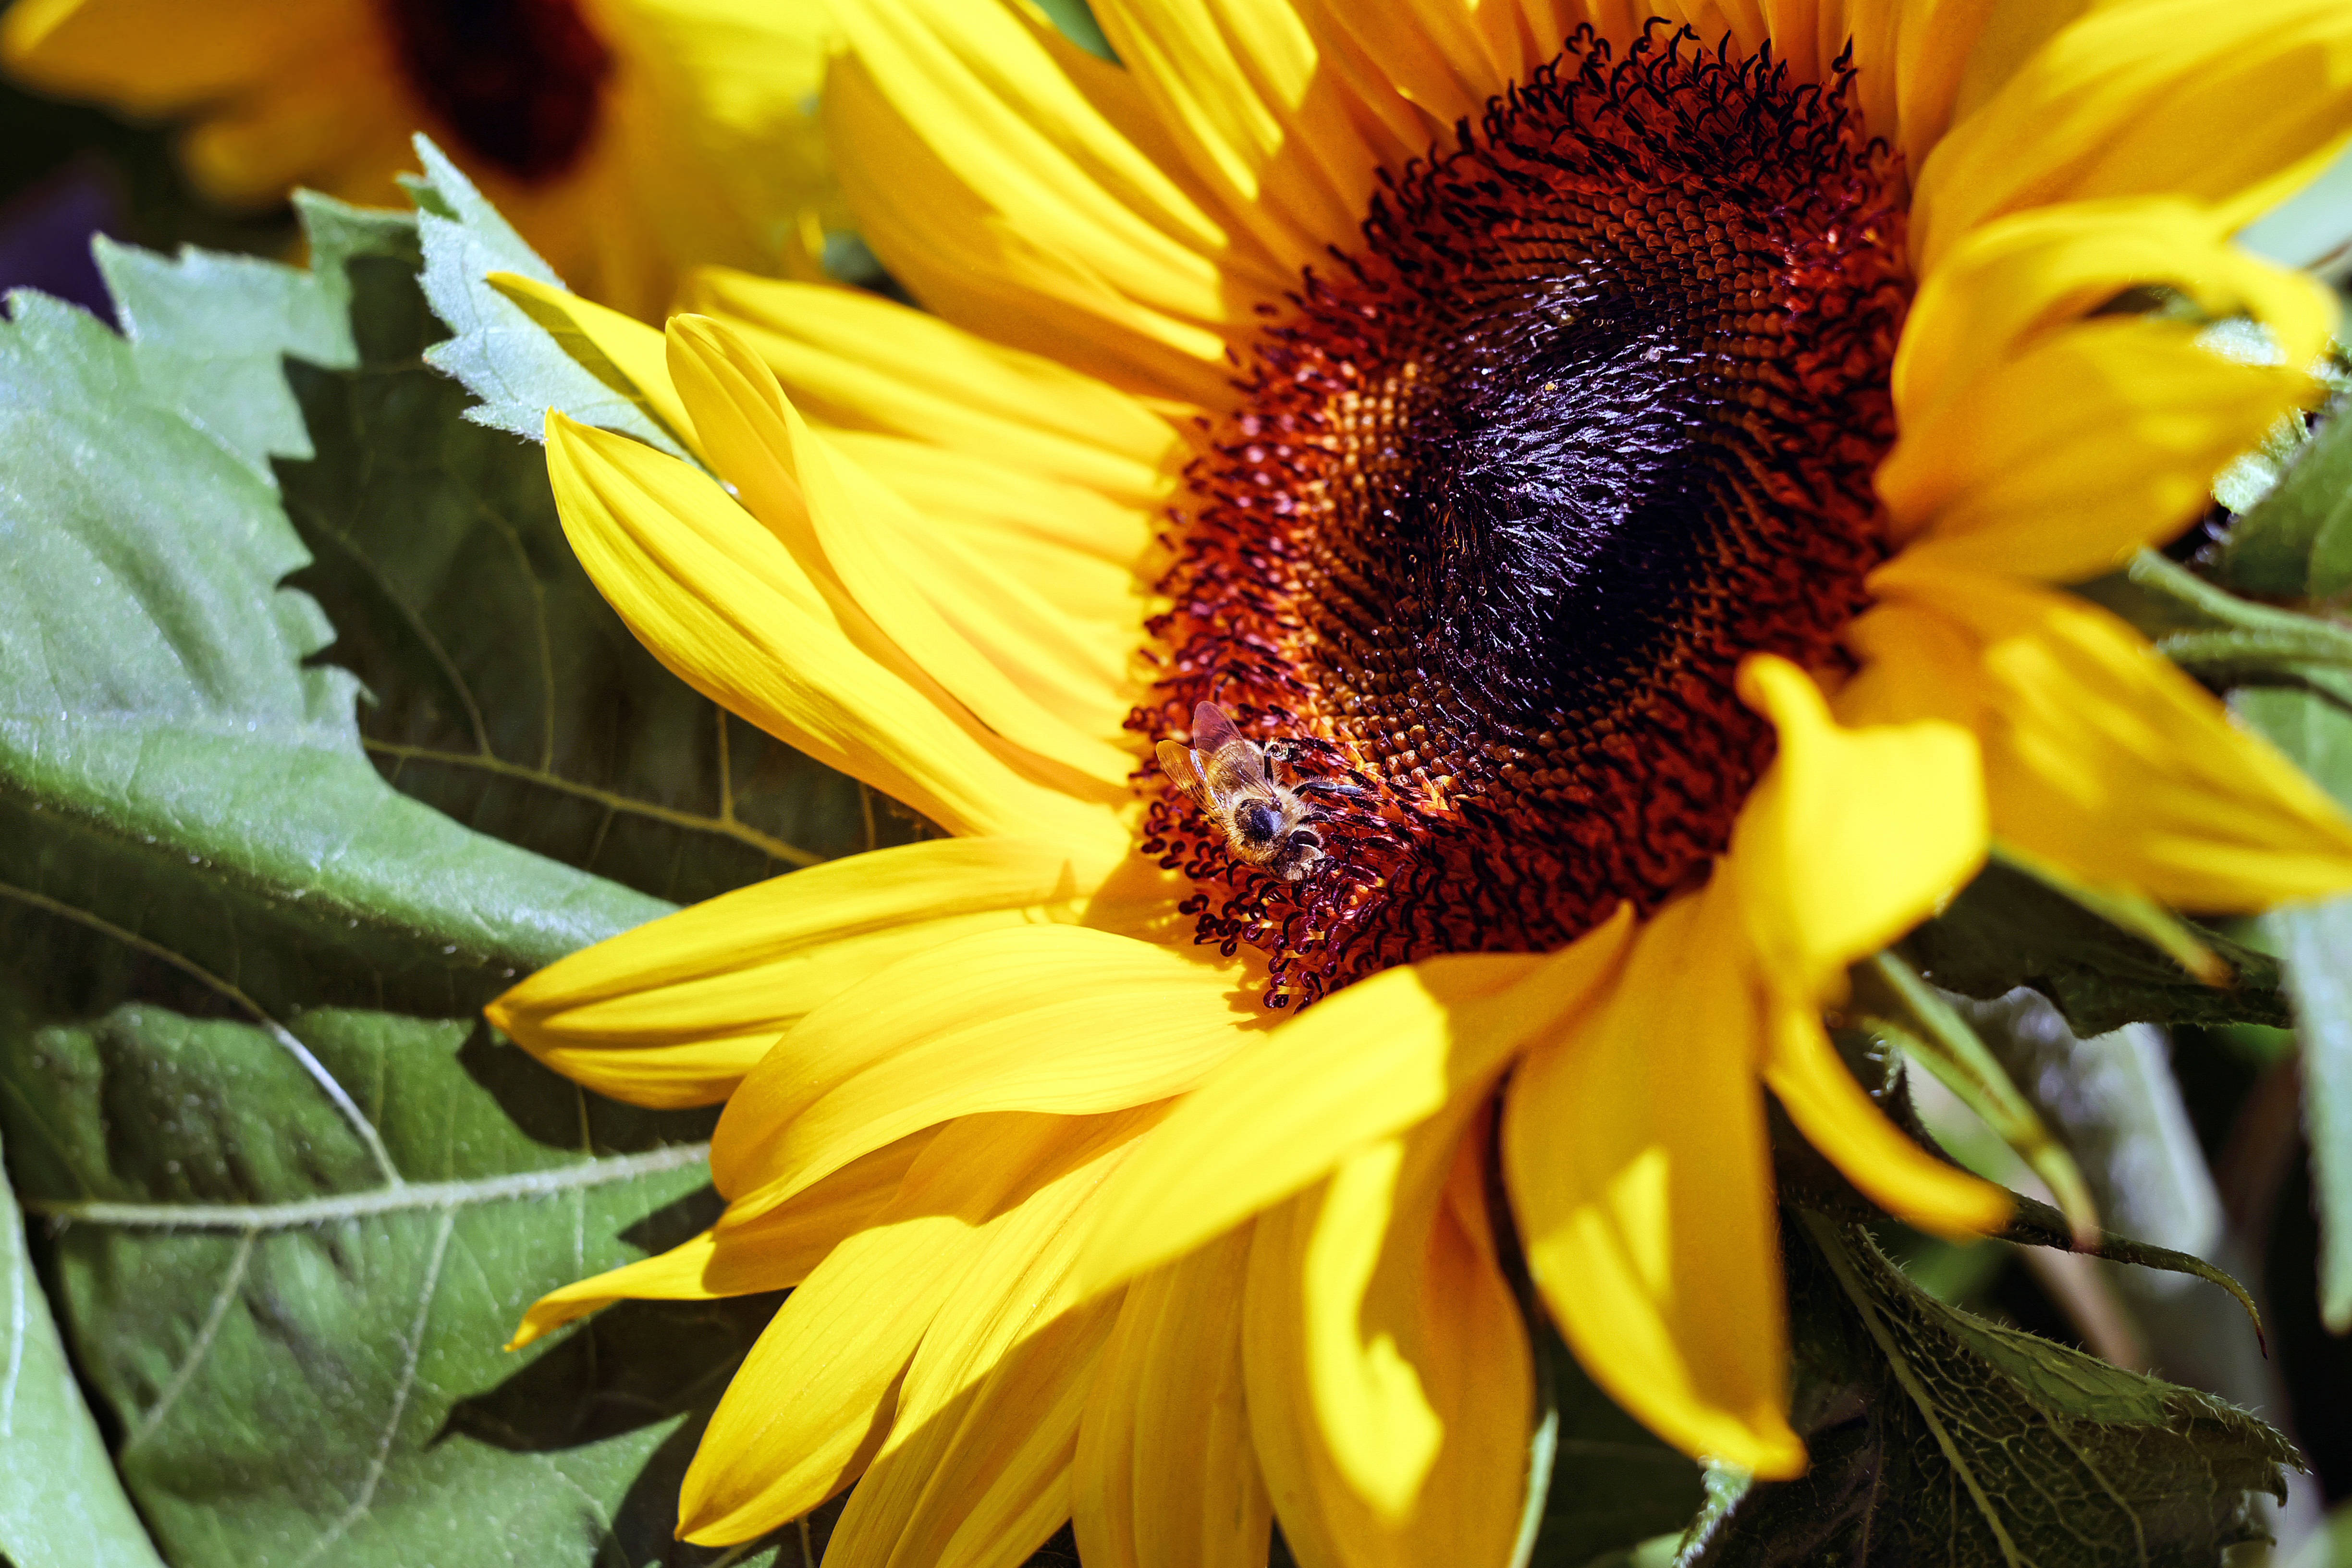
nature, plant, flower, petal, botany, yellow, flora, sunflower, flowers, close up, bee, sun flower, vegetarian food, macro photography, flowering plant, daisy family, sunflower seed, land plant